Answer in natural language. How many DiningTables are visible in the scene? Choose between the following options: 4, 1, 0, 3 or 2
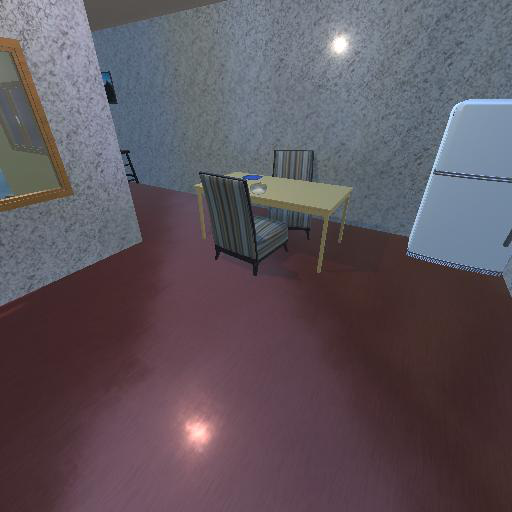
<answer>1</answer>